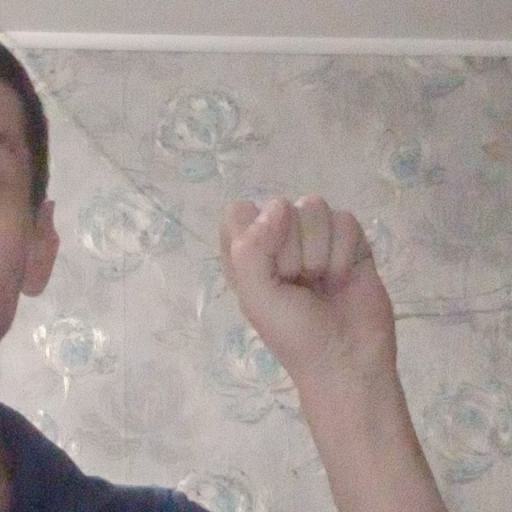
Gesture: fist